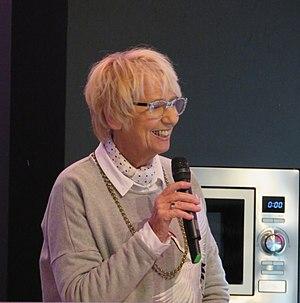
Mercotte présentant des démonstrations de cuisine au Salon du Chocolat 2017 - Parc des Expositions - Porte de Versailles.
Jacqueline Mercorelli dites Mercotte, née le 28 septembre 1942 à Aix-les-Bains est une animatrice de télévision française.